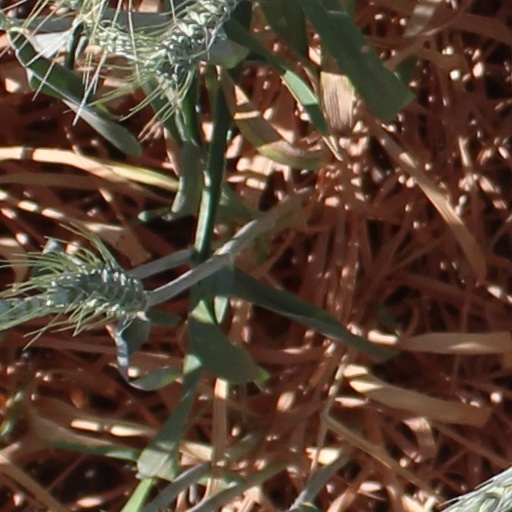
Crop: wheat